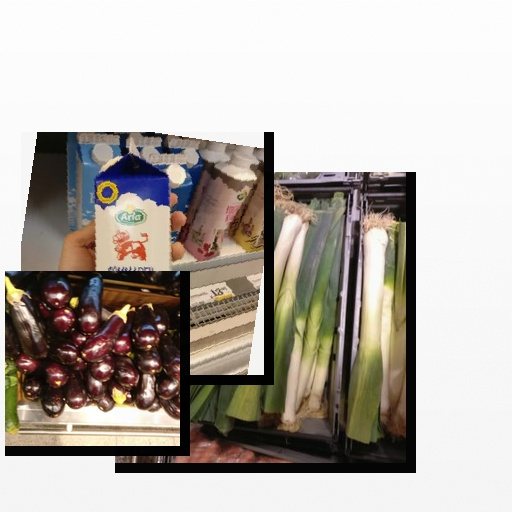
Food items: eggplant, sour_milk, leek